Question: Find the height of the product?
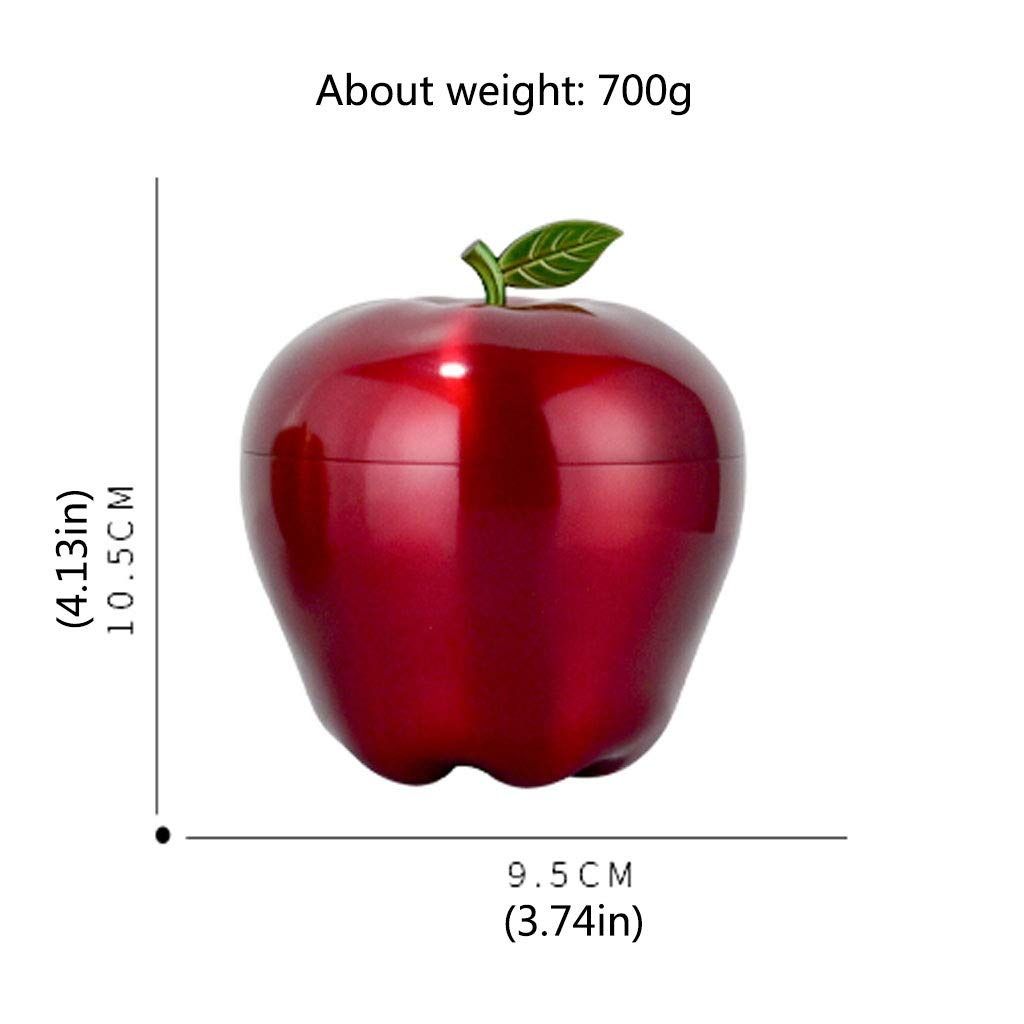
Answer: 4.13 inch